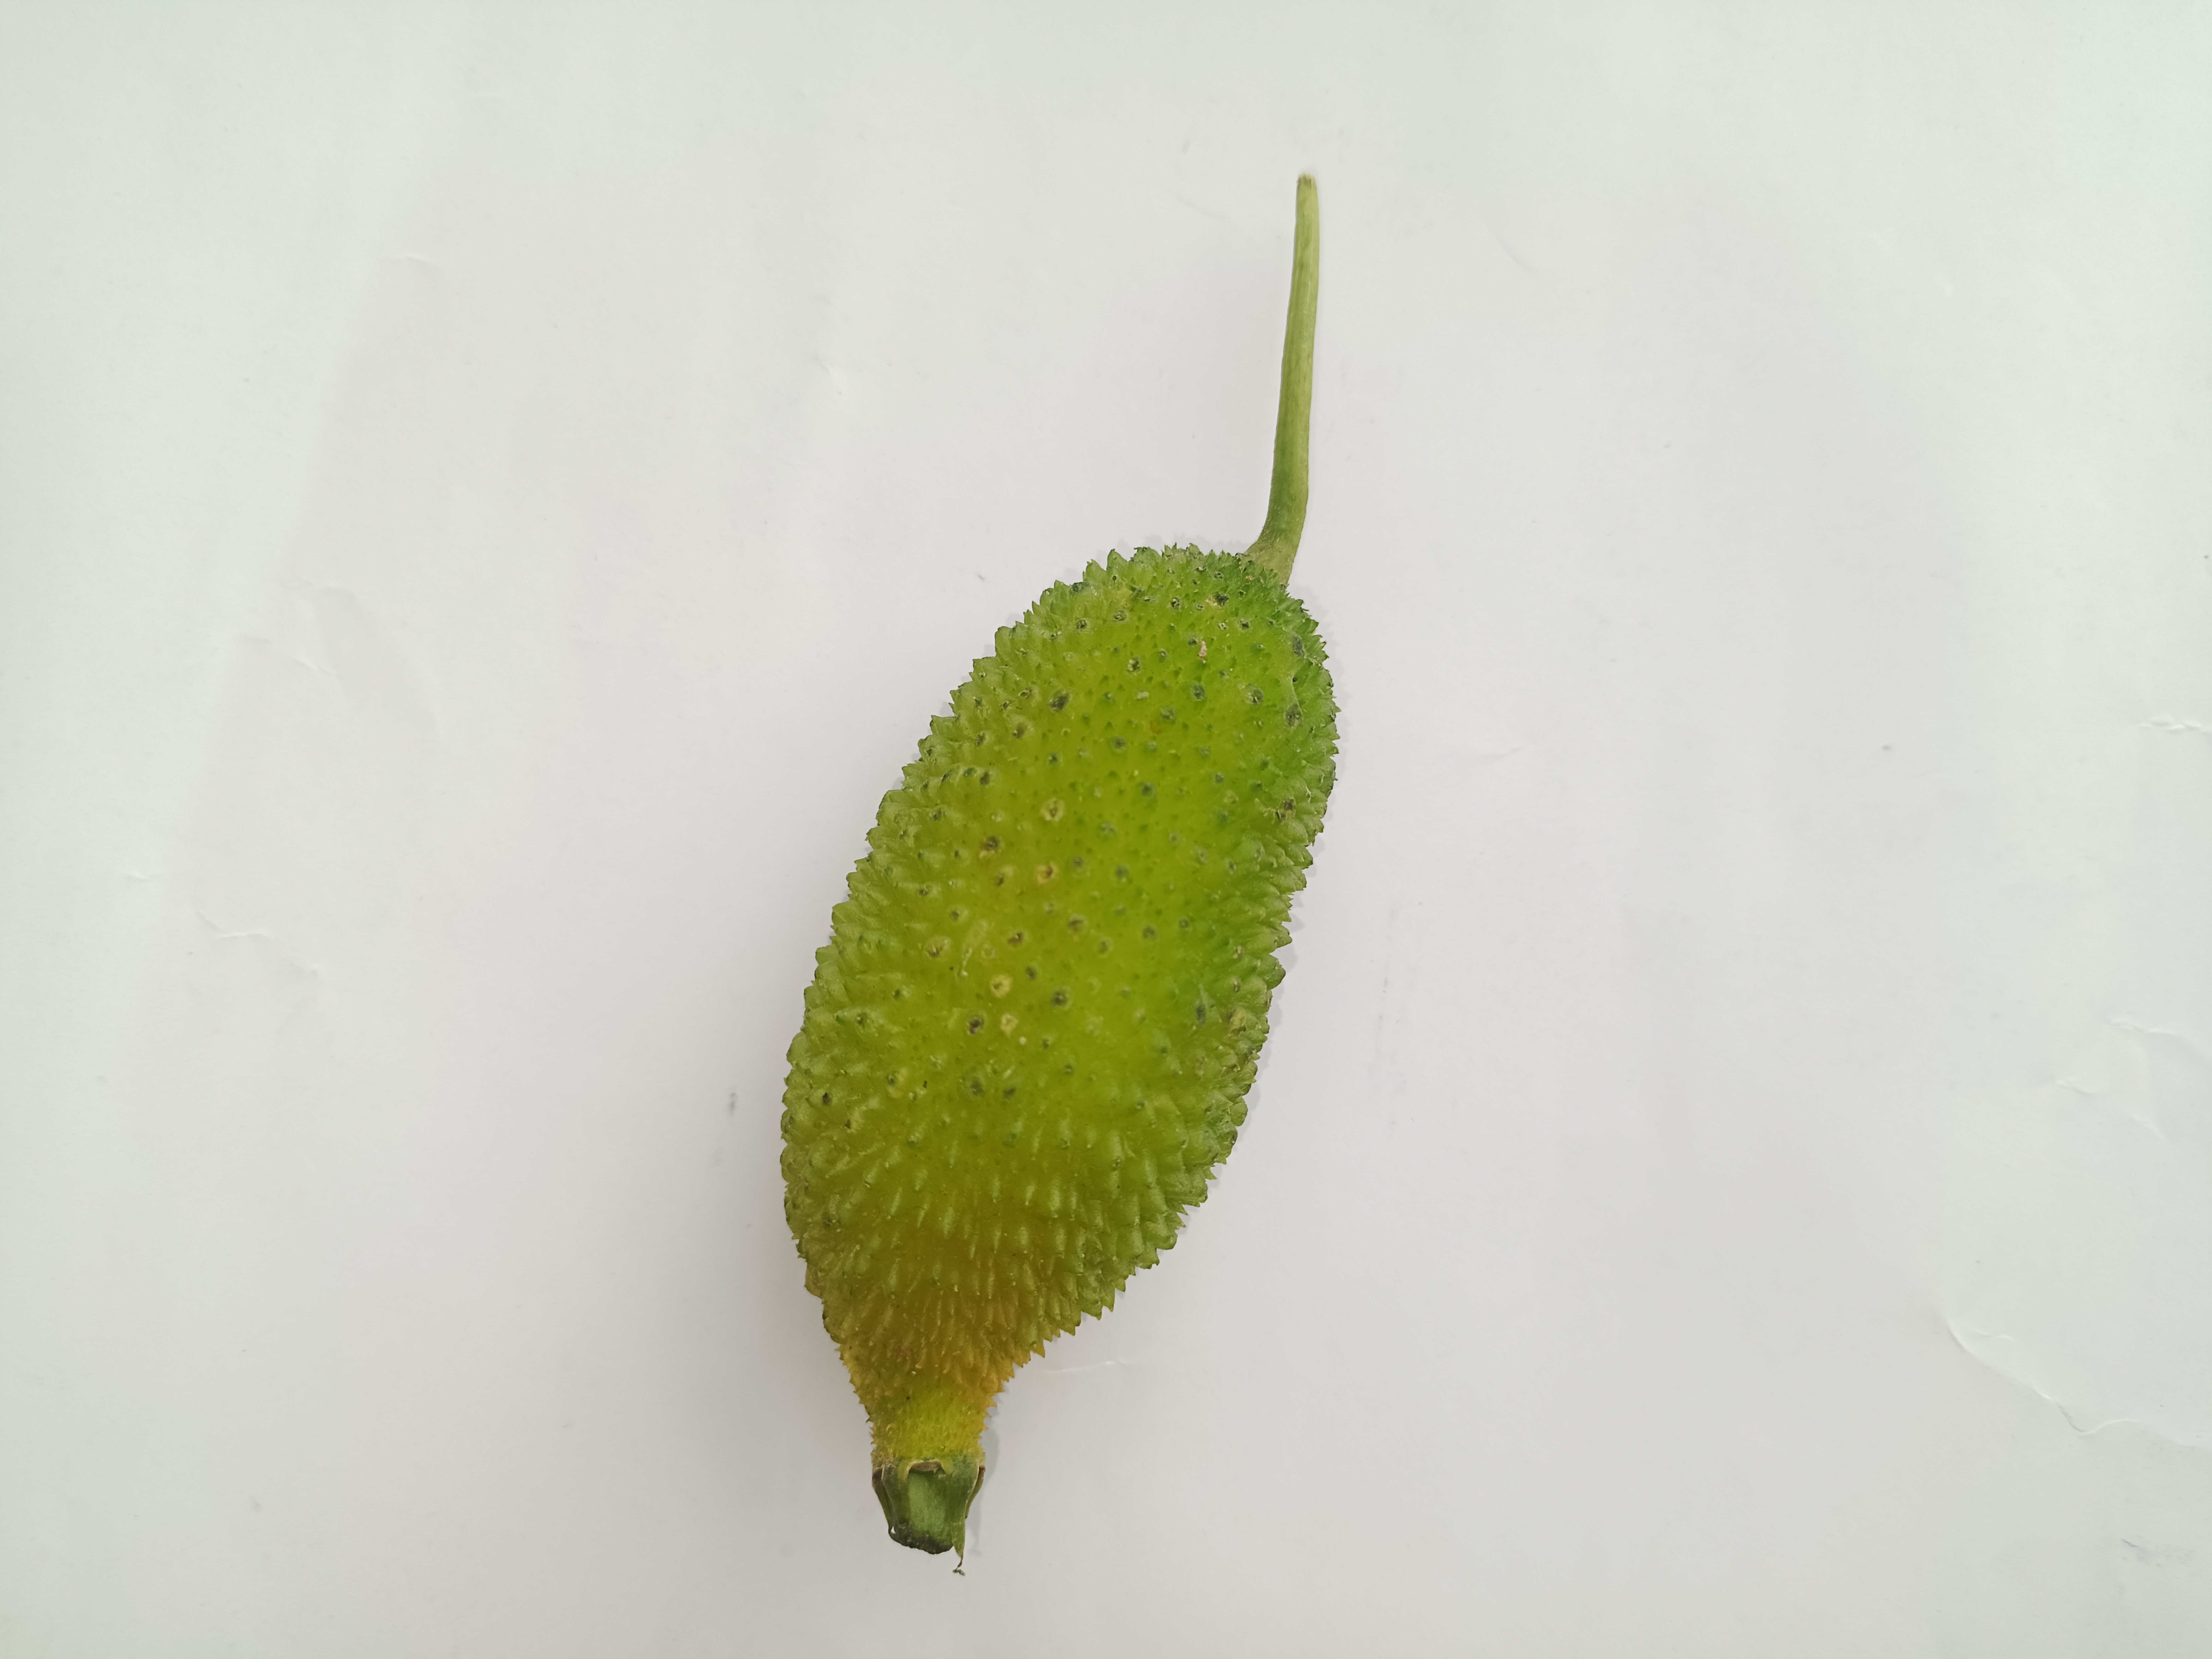
Label: Momordica dioica